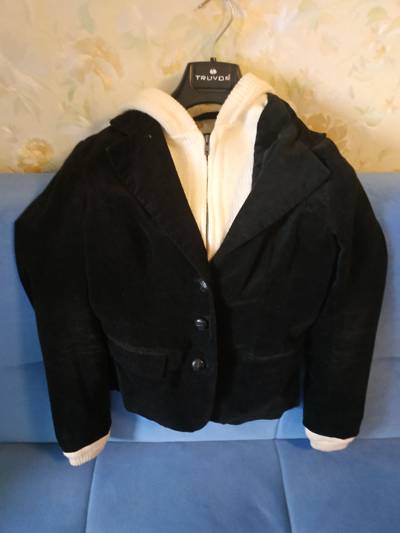
Waste category: clothes